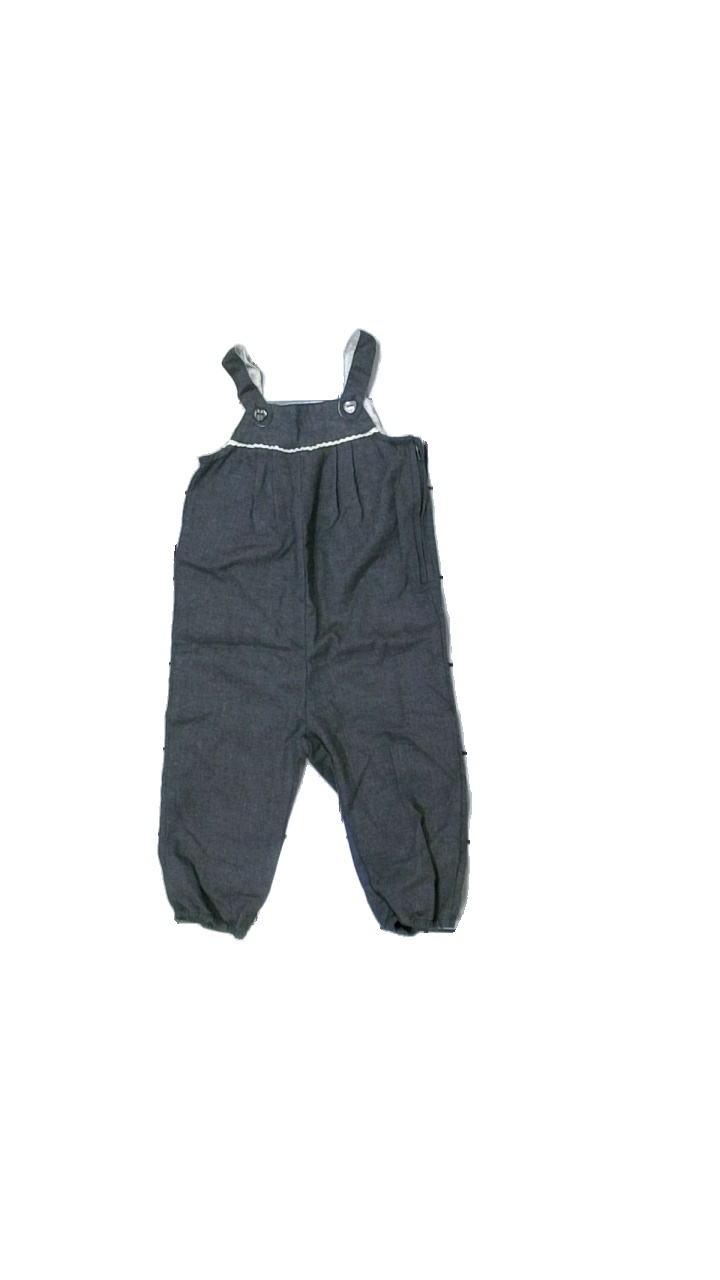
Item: Dress (Children)
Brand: H&m
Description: grå body
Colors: Grey
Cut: Regular
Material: ?
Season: All
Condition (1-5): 5
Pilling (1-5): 5
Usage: Reuse
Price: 50-100